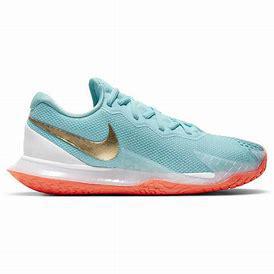
Brand: Nike
Model: Court Air Zoom Vapor Cage 4